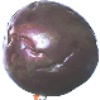
Label: Passion Fruit 1